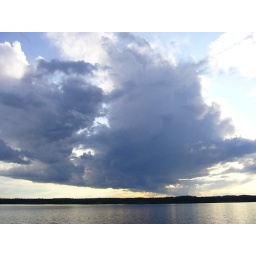
clouds over Saimaa lake